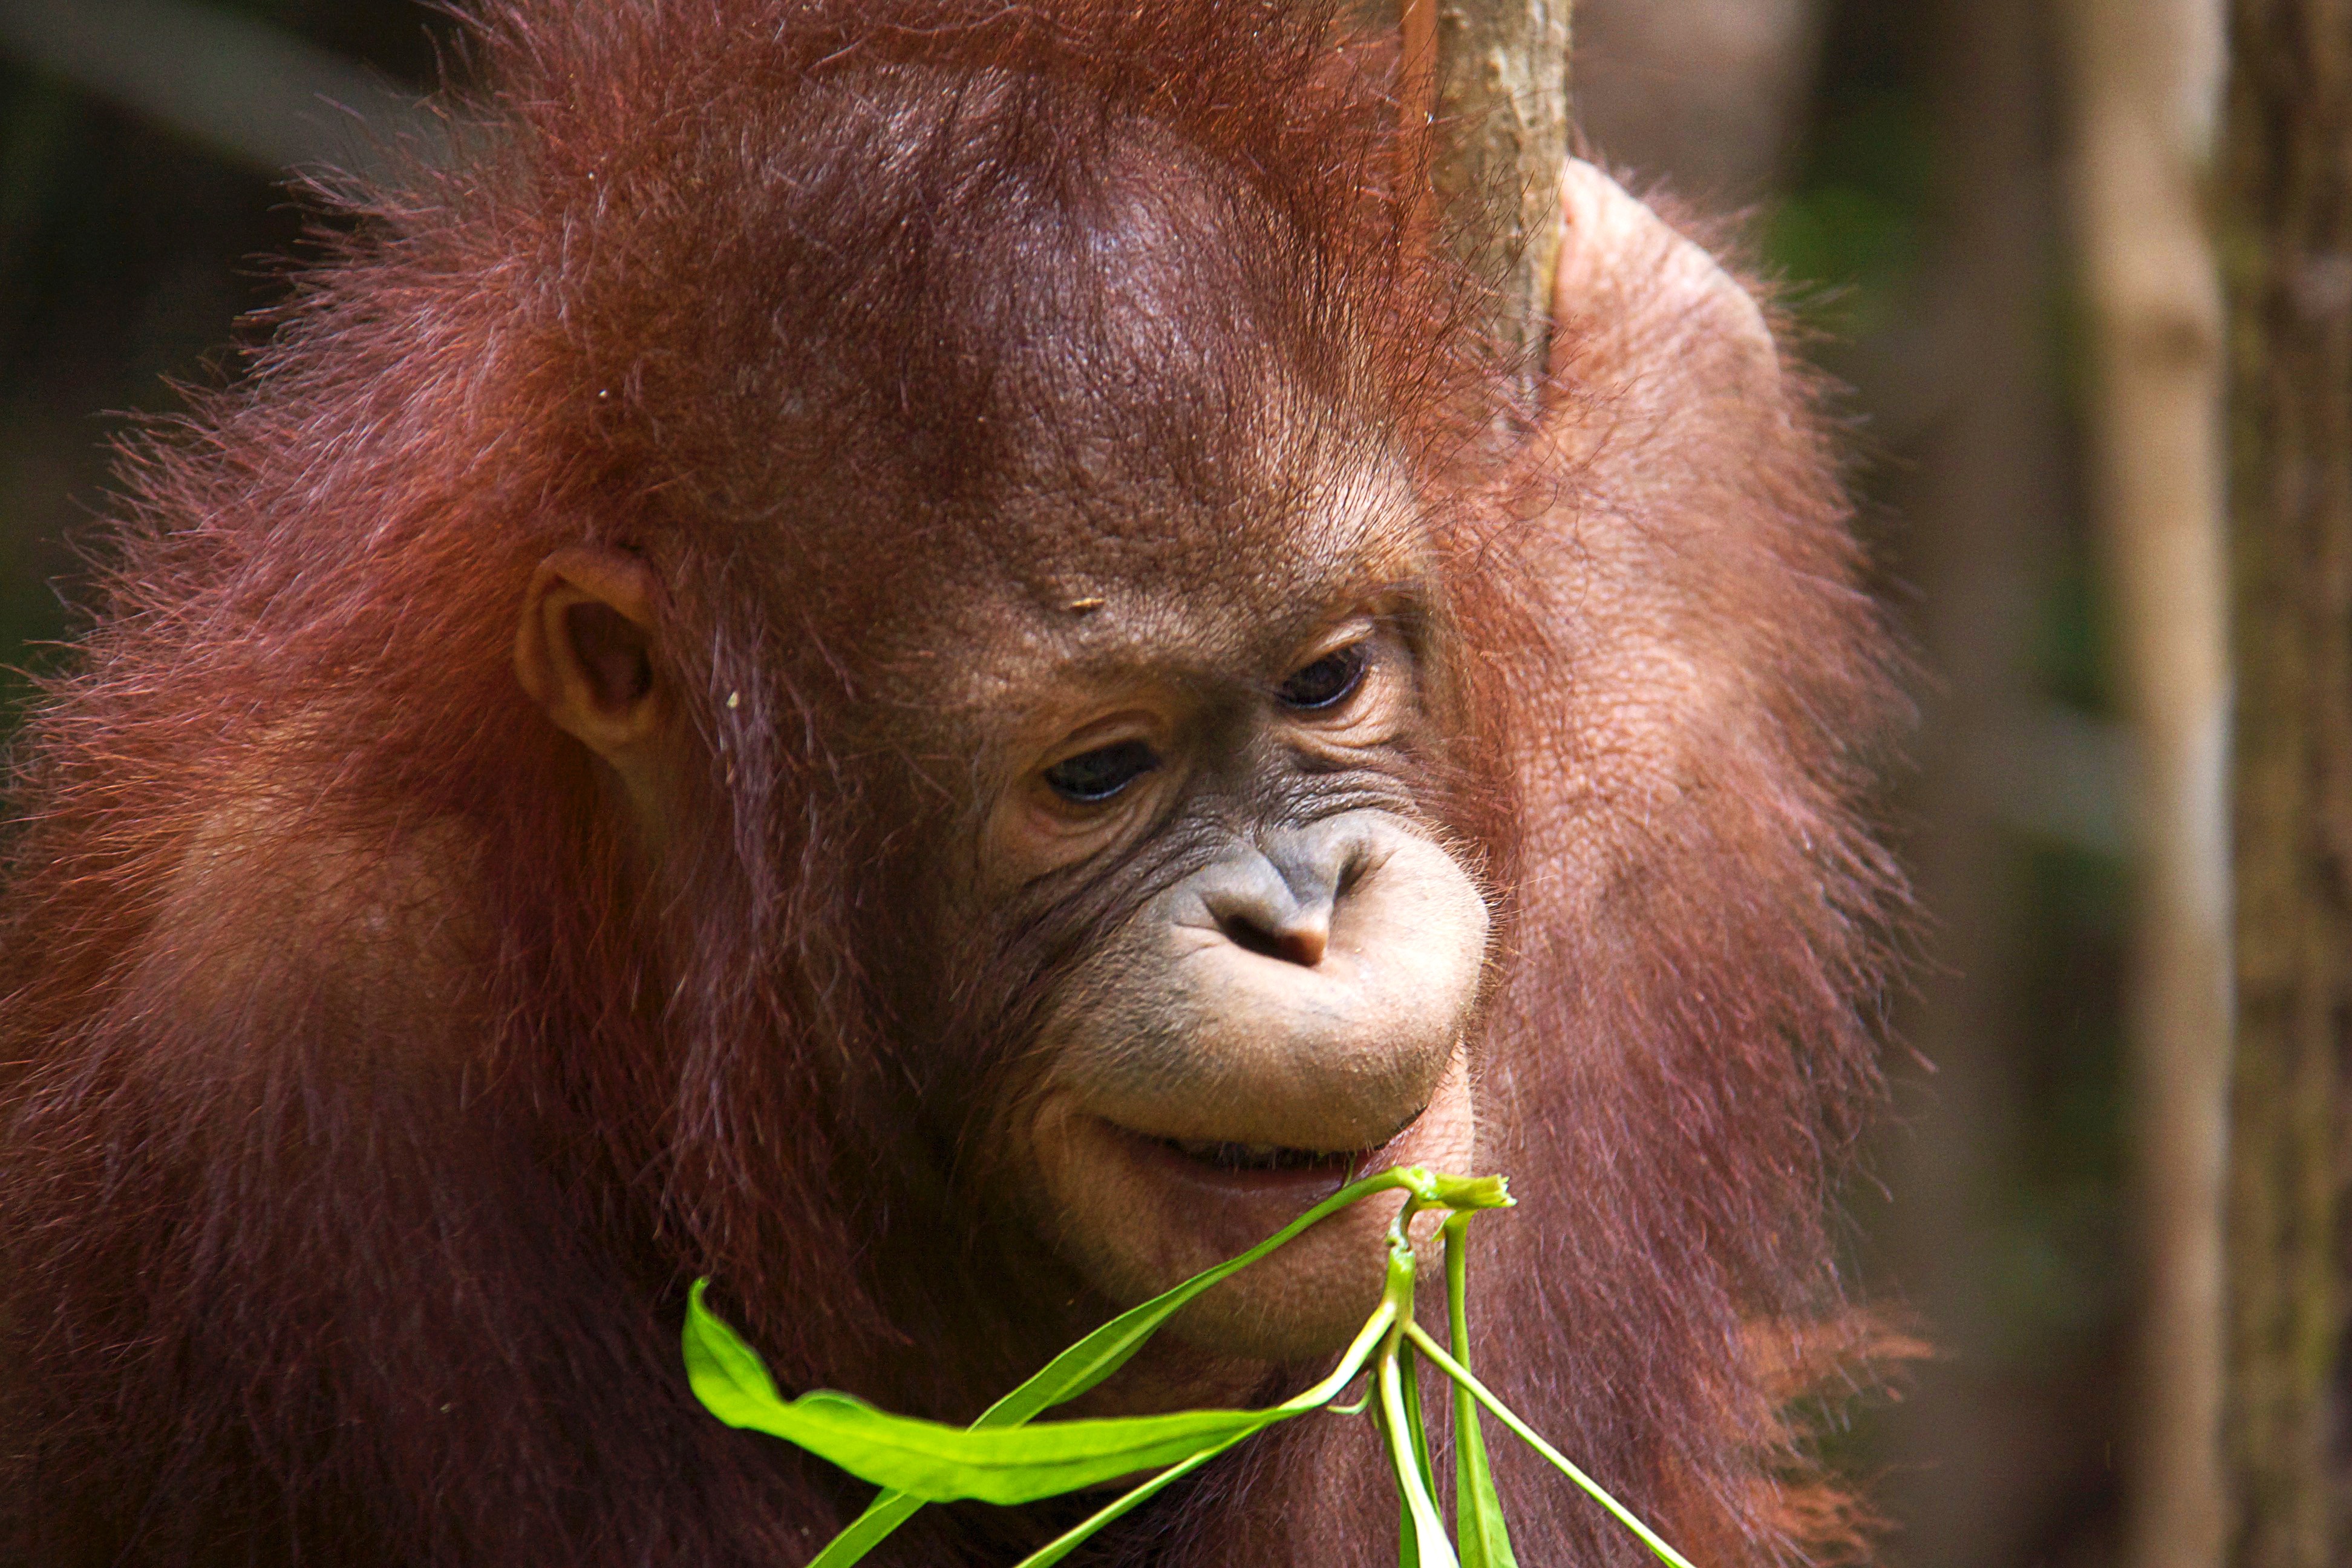
wildlife, wild, red, jungle, mammal, fauna, primate, ape, orangutan, endangered, hairy, vertebrate, borneo, orang utan, western gorilla, great ape, common chimpanzee